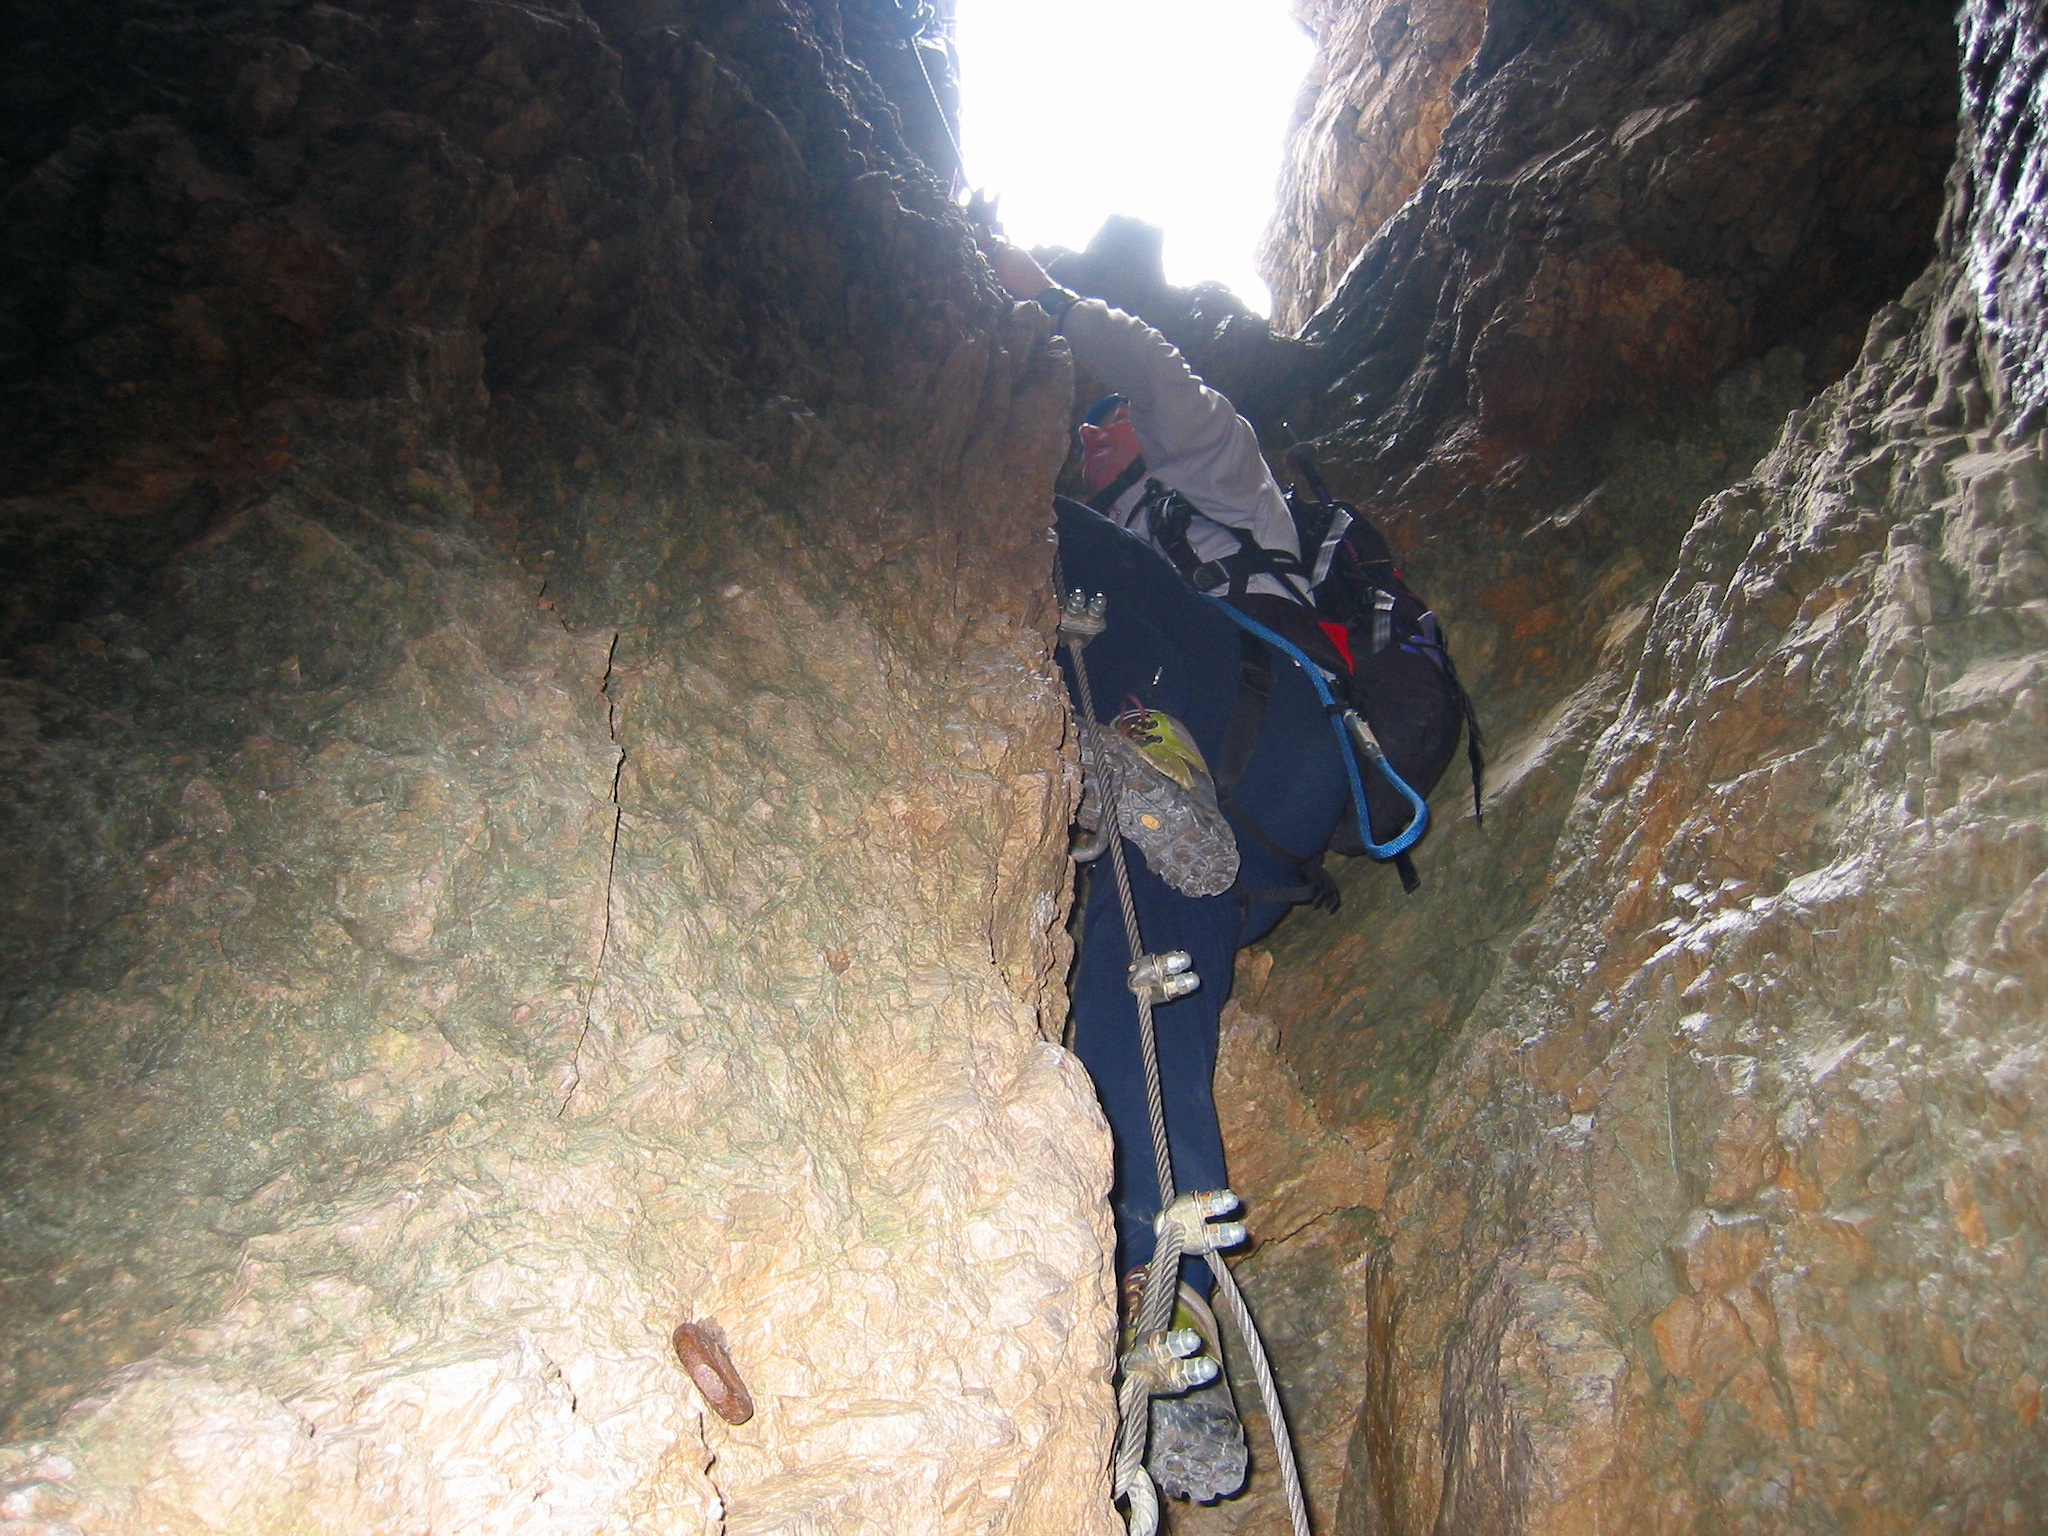
adventure, formation, cave, climbing, extreme sport, mountaineer, caving, landform, outdoor recreation, pit cave, brother tunnel